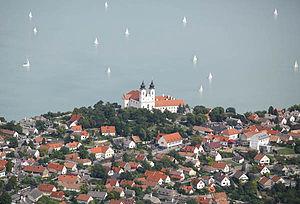
Cet article recense les sites inscrits au patrimoine mondial en Hongrie.
La Hongrie est une république constitutionnelle unitaire située en Europe centrale. Elle a pour capitale Budapest, pour langue officielle le hongrois et pour monnaie le forint. Son drapeau est constitué de trois bandes horizontales, rouge, blanche et verte et son hymne national est le Himnusz. D'une superficie de 93 030 km², elle s'étend sur 250 km du nord au sud et 524 km d'est en ouest. Elle a 2 009 km de frontières avec l'Autriche à l'ouest, la Slovénie et la Croatie au sud-ouest, la Serbie au sud, la Roumanie au sud-est, l'Ukraine au nord-est et la Slovaquie au nord.